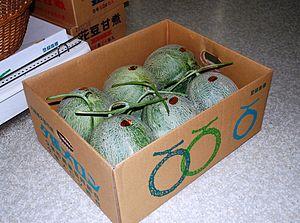
Le Yubari King est une variété de melon cantaloup cultivée sous serre à Yūbari, une petite ville près de Sapporo, sur l'île de Hokkaido, au Japon.